Elisa Isoardi

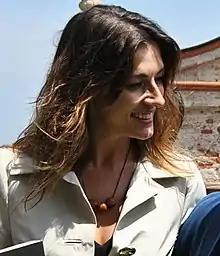
Isoardi in 2013

Elisa Isoardi (born 27 December 1982) is an Italian television host. Isoardi currently hosts the daytime game show "La prova del cuoco" on Rai 1. She was born in Cuneo and grew up in Caraglio, in the Province of Cuneo.